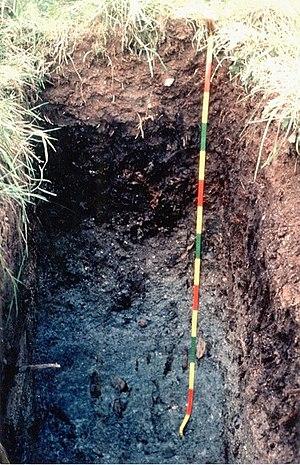
Reductisol de fin de vallée (Quintin, 22)
Les sols de Bretagne, comme tous les sols, sont formés grâce à la pédogénèse, c'est-à-dire un ensemble de processus physiques, chimiques et biologiques, ce qui a conduit en Bretagne à différents types de sols. Ces sols bretons ont notamment évolué au cours du Quaternaire et au cours de la période récente, et ont un rôle comme interface dans l’environnement.